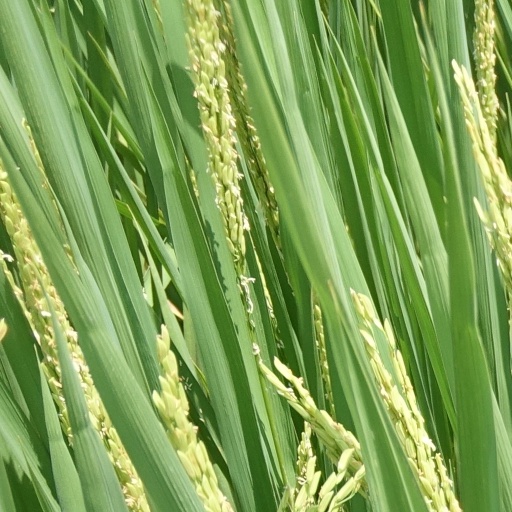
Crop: rice